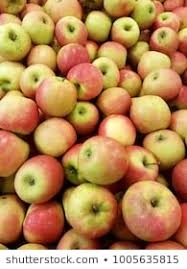
Label: apple